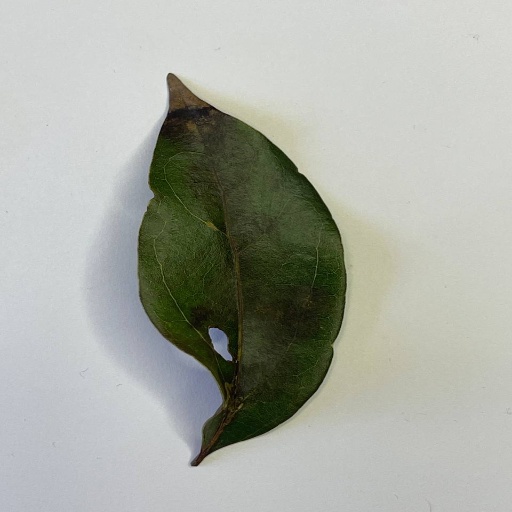
Species: Camphor
Leaf condition: Bacterial Spot